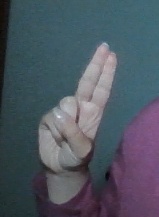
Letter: taa